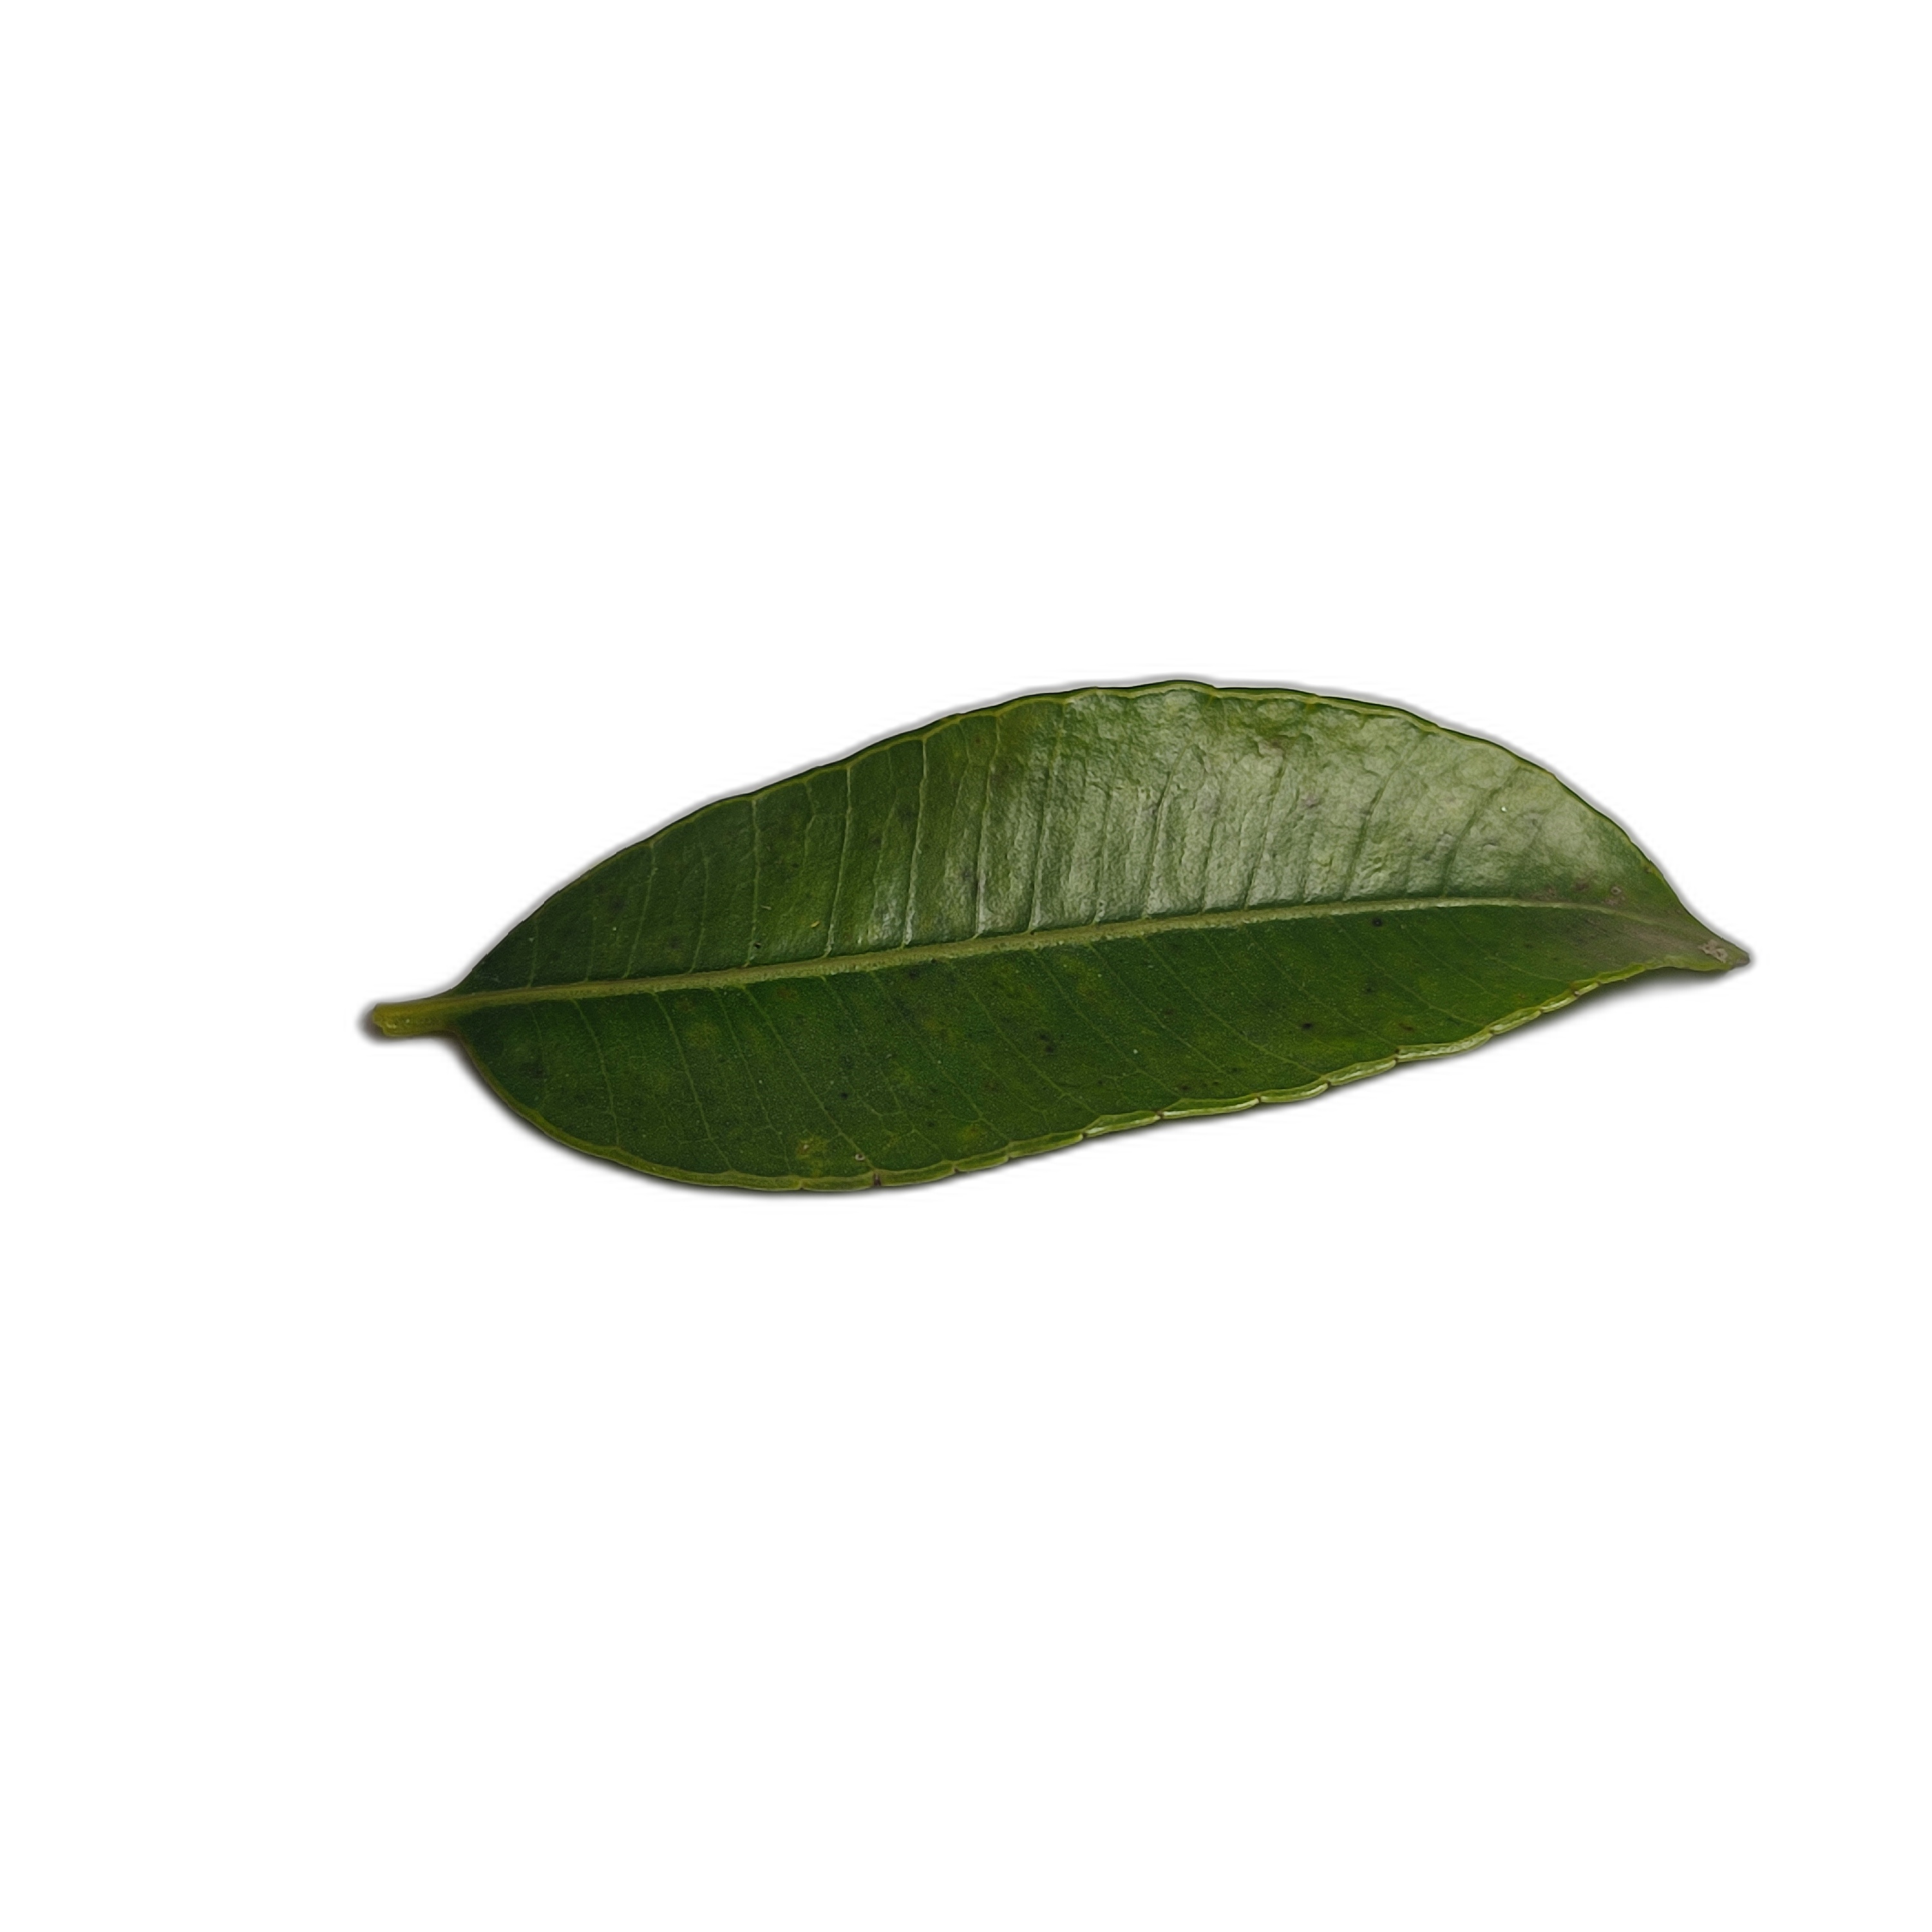
Label: healthy